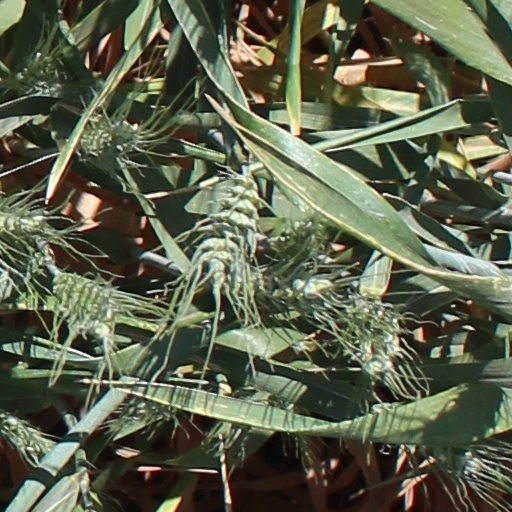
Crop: wheat